Monastery of la Murta

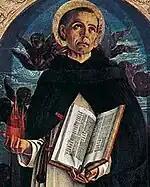
Saint Vincent Ferrer.

The new monastery was born under the protection of the important Monastery of Sant Jeroni de Cotalba, whose prior, Fray Domingo Lloret, and a group of monks were sent to Alzira in 1401. That same year, on February 11, began construction work according to the Benedictine, enhancing the church building and placing the other buildings around the cloister. In this first stage, in the year 1410, the monastery was visited by Saint Vincent Ferrer. The construction of the church is estimated in the middle of 15th century, time that began to happen the donations. The authorship of the initial work is attributed to Jaime Gallent, master builder of the city of Valencia, historical archive national includes a visit of the juries of Valencia to the monastery in which his name appears. Master Gallent participated in works such as the Portal of Quart and the Trinity, and also in the construction of the Royal Palace of Valencia.